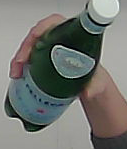
Product: sanpellegrino_water